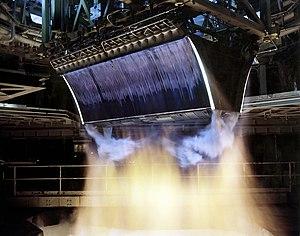
Une tuyère est un conduit de section droite variable placé à l'arrière d'un moteur produisant des gaz de combustion chauds qui permet de transformer l'énergie thermique de ceux-ci en énergie cinétique. Pour atteindre cet objectif et en fonction du contexte de mise en œuvre, une tuyère peut être convergente, divergente ou comporter une section convergente et une autre divergente. On trouve notamment des tuyères à l'arrière des moteurs à réaction équipant les avions et sur les moteurs-fusées propulsant les missiles et les lanceurs.
Un lanceur réutilisable est un lanceur utilisé pour placer en orbite un engin spatial et qui peut être réutilisé en totalité ou en partie après son retour sur Terre. Depuis le début de l'ère spatiale, les fusées mises en œuvre pour placer en orbite des engins sont perdues après leur lancement car leur récupération pour un usage ultérieur soulève de nombreux problèmes. À la fin des années 1960, la NASA tente d'abaisser les coûts de lancement en développant un système de lancement partiellement réutilisable, la navette spatiale américaine. Mais celle-ci s'avère en définitive beaucoup plus coûteuse que les lanceurs classiques. Par la suite de nombreuses études sont menées, en particulier aux États-Unis, autour du concept de lanceur orbital monoétage mais ces projets n'aboutissent pas car les technologies nécessaires dans des domaines clés comme la propulsion et la conception de structures légères ne sont pas disponibles. En 2015, seule la version réutilisable du Falcon 9, ayant recours à des technologies plus classiques a atteint une phase d'expérimentation en grandeur réelle mais ses avantages financiers restent à évaluer.
La tuyère aerospike est un type de tuyère expérimenté sur les moteurs-fusées à ergols liquides qui permet d'optimiser l'efficacité de la propulsion dans une large gamme d'altitudes. Un moteur-fusée équipé d'une tuyère aerospike utilise 25 à 30 % de carburant en moins à basse altitude là où les lanceurs ont besoin des poussées les plus importantes. Ce type de tuyère fait l'objet d'études depuis le début de l'ère spatiale mais sa mise au point se heurte au problème de refroidissement de la rampe qui canalise le jet de gaz. Seuls des prototypes de ce type de tuyère ont été construits. La tuyère aerospike joue notamment un rôle central dans l’architecture des projets de lanceurs orbitaux monoétages dont les moteurs doivent fonctionner dans une gamme de pression allant de la pression au niveau de la mer jusqu'au vide.
Le Lockheed Martin X-33 était un démonstrateur technologique, à échelle un demi, de navette spatiale développé dans les années 1990 à la suite du lancement par le gouvernement des États-Unis du programme Space Launch Initiative.
Le moteur-fusée est un type de moteurs à réaction, c'est-à-dire un engin qui projette un fluide vers l'arrière, ce qui transmet par réaction une poussée au véhicule solidaire du moteur, de force égale et de direction opposée, vers l'avant. Le moteur-fusée présente la particularité d'expulser une matière qui est entièrement stockée dans le corps du véhicule. Ce type de moteur est en particulier utilisé par les fusées car, étant autosuffisant, il peut fonctionner dans un milieu dépourvu d'atmosphère, mais également par les missiles car il permet d'atteindre des vitesses très importantes.